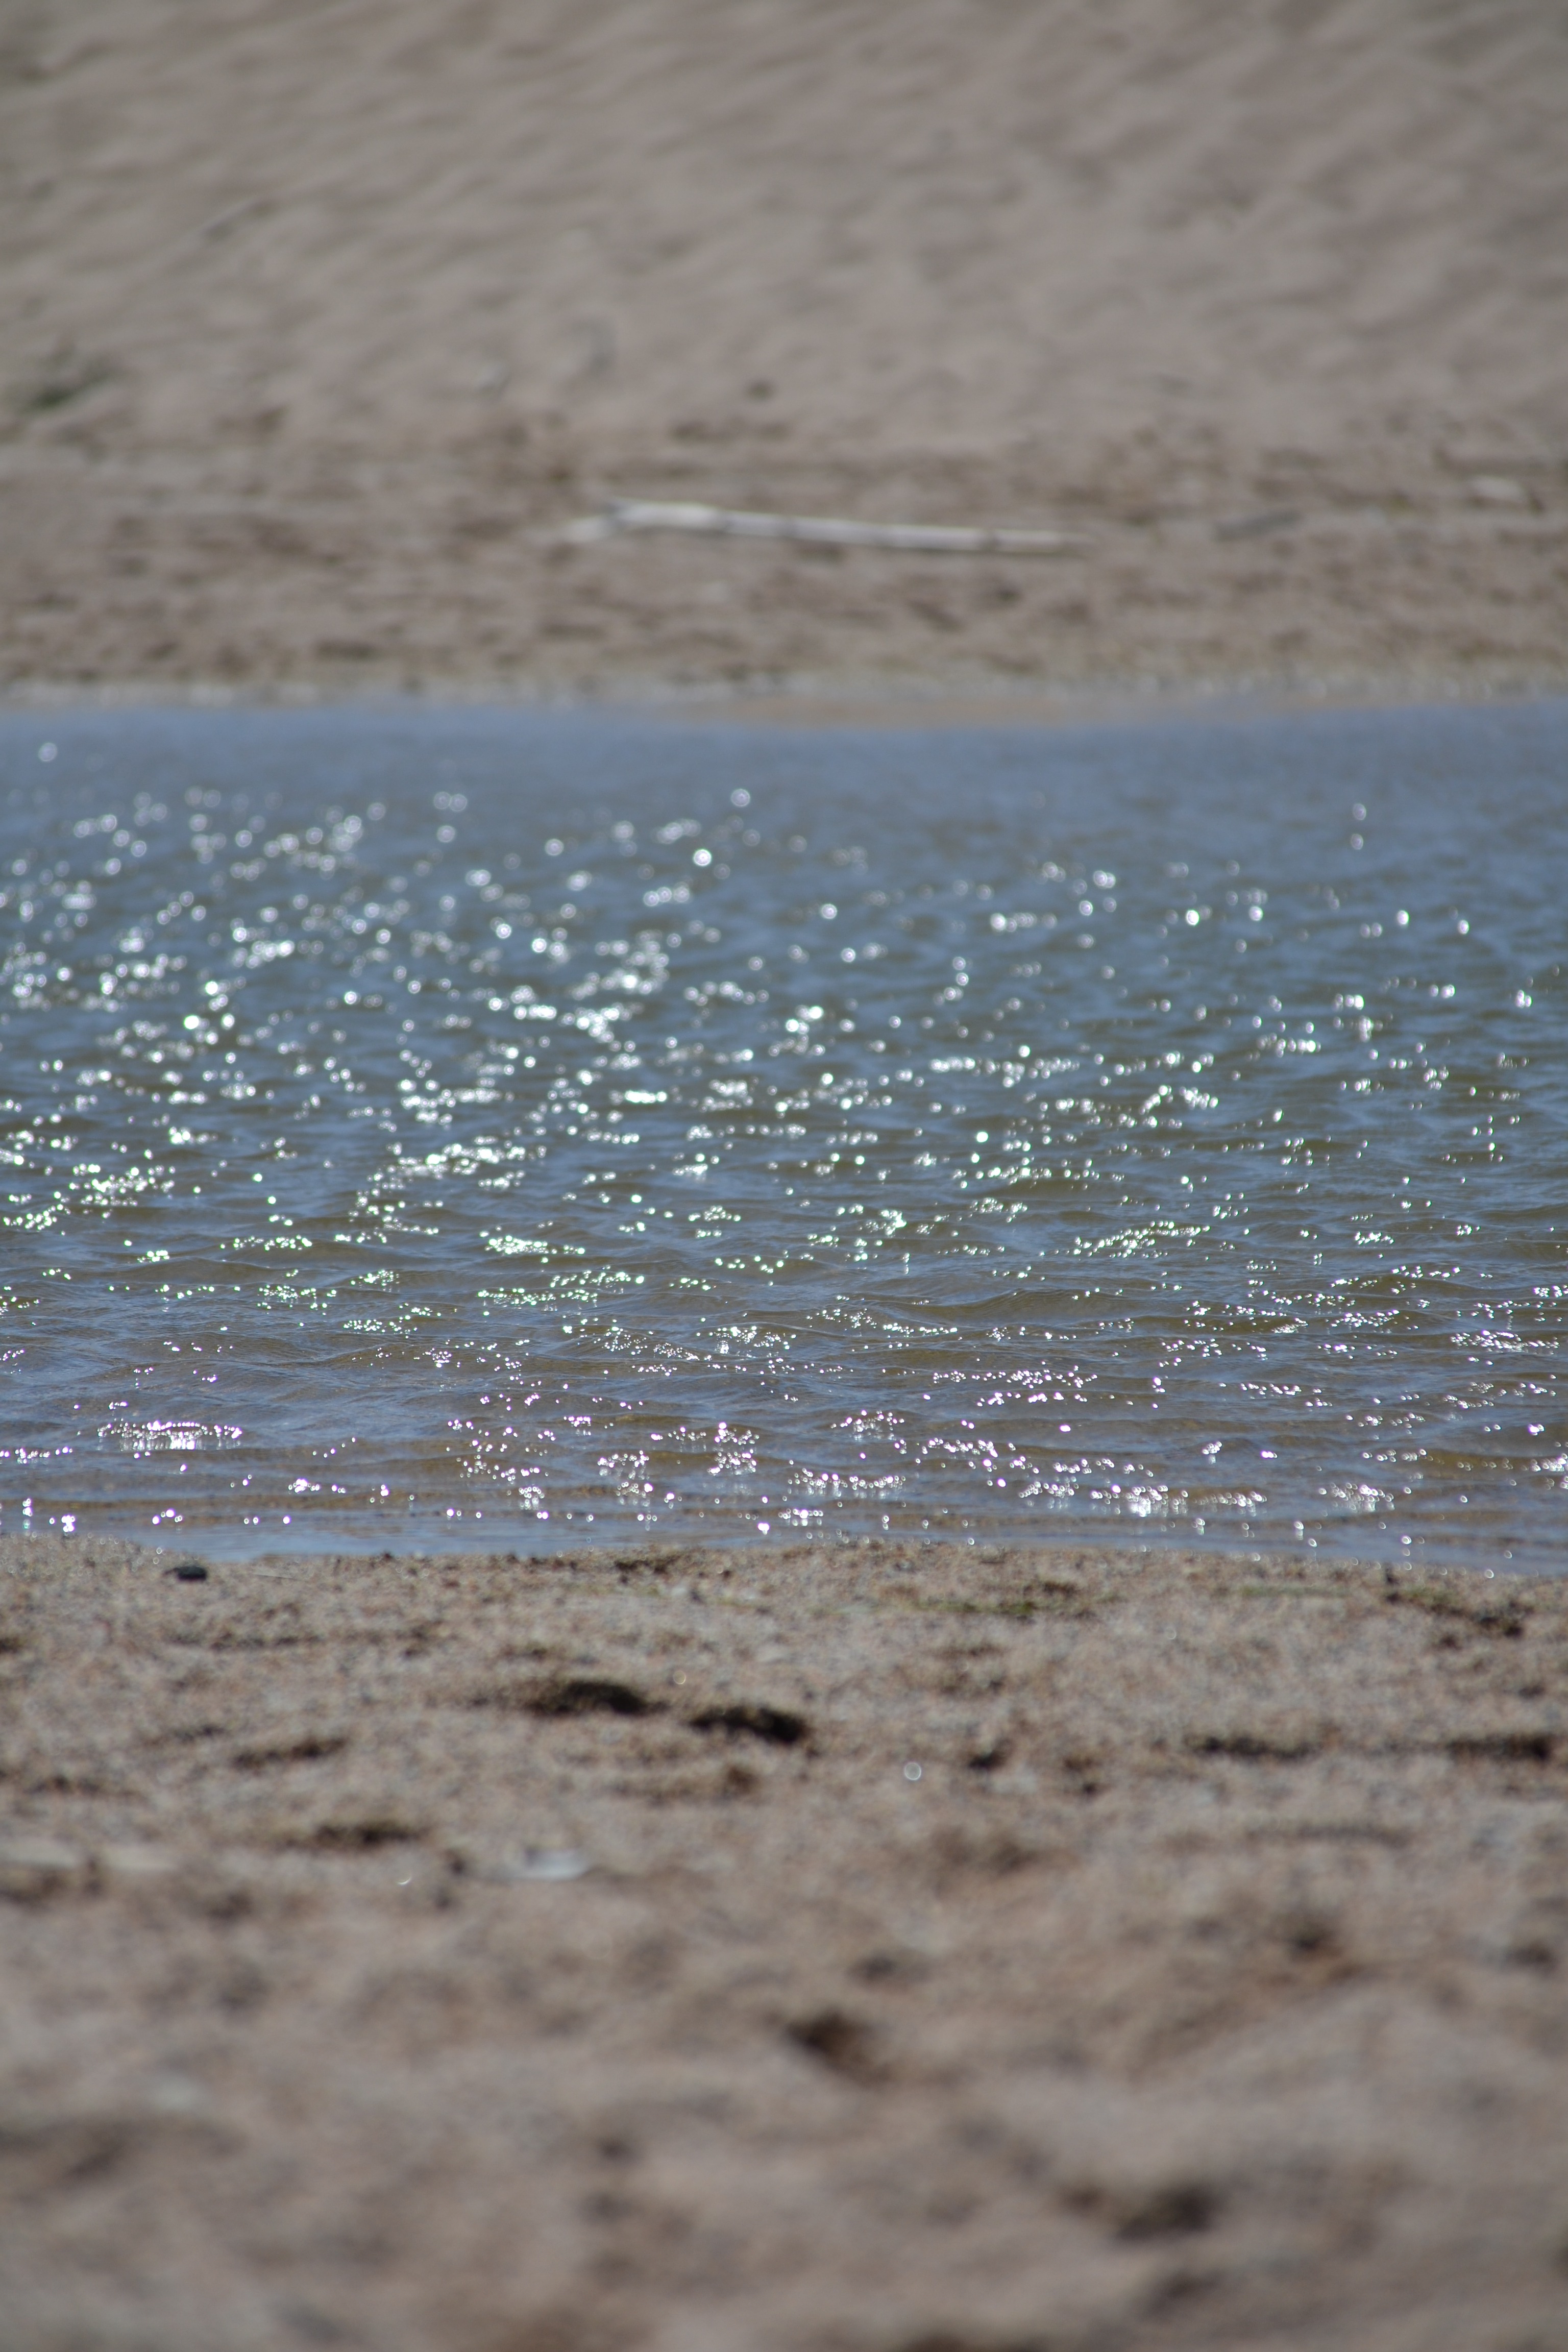
beach, sea, coast, water, nature, sand, rock, ocean, horizon, sunlight, morning, shore, wave, reflection, material, body of water, mudflat, wind wave